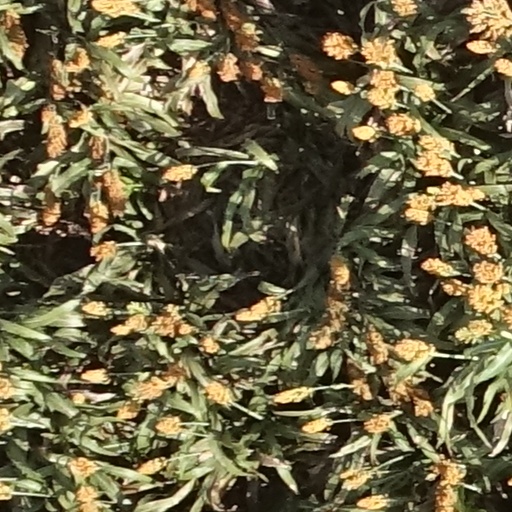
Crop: sorghum